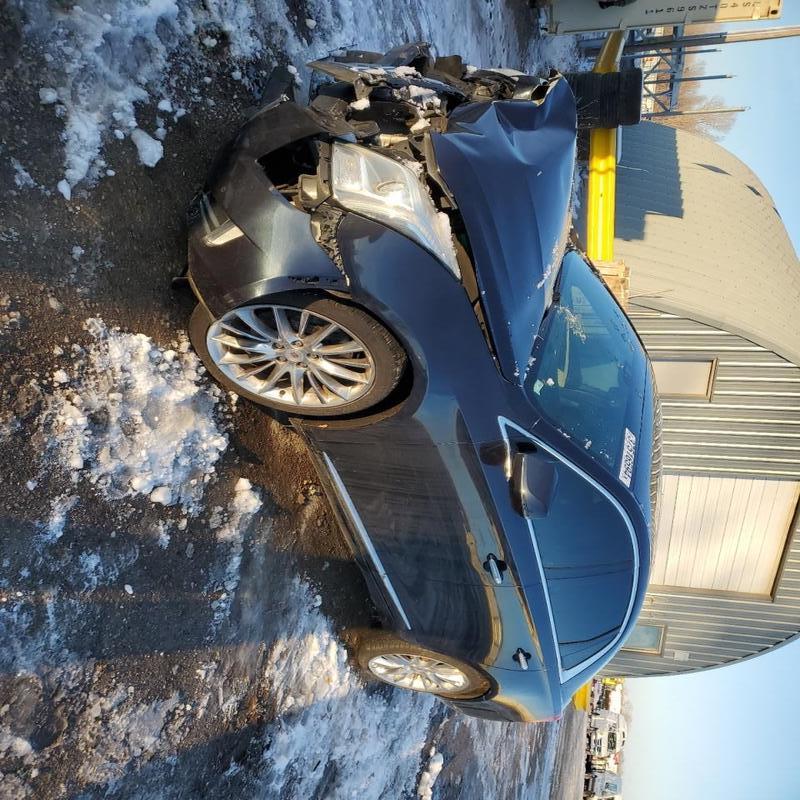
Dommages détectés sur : plaque d'immatriculation avant, pare-choc avant, capot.
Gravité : majeur